Logan Square, Chicago

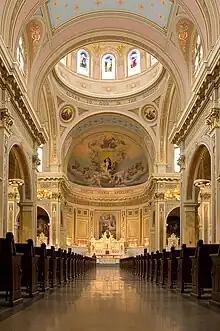
St. Mary of the Angels is one of the three "Polish Cathedrals" located in Bucktown.

Logan Square is named after General John A. Logan, an American soldier and political leader. The square itself is a large public green space (designed by architect William Le Baron Jenney, landscape architect Jens Jensen and others) formed as the grand northwest terminus of the Chicago Boulevard System and the junction of Kedzie and Logan Boulevards and Milwaukee Avenue. At the center of the square is the Illinois Centennial Monument, built in 1918 to commemorate the 100th anniversary of Illinois's statehood (geographic coordinates as shown above for this article). The monument, designed by Henry Bacon, architect of the Lincoln Memorial in Washington, D.C., and sculpted by Evelyn Beatrice Longman, is a single 70-foot (25-meter) tall "Tennessee-pink" marble Doric column, based upon the same proportions as the columns of the Parthenon in Ancient Greece, and topped by an eagle, in reference to the state flag and symbol of the state and the nation. The monument was funded by the Benjamin Ferguson Fund. Reliefs surrounding the base depict allegorical figures of Native Americans, explorers, Jesuit missionaries, farmers, and laborers intended to represent Illinois contributions to the nation through transportation as a railroad crossroads for passengers and freight (represented by a train extending across the arm of one of the figures), education, commerce, grain and commodities, religion and exploration, along with the "pioneering spirit" during the state's first century.